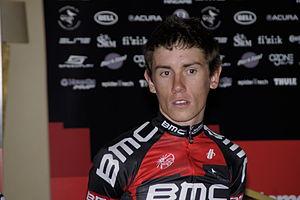
Timothy "Tim" Roe est un coureur cycliste australien, membre de l'équipe Bennelong-SwissWellness depuis 2017.